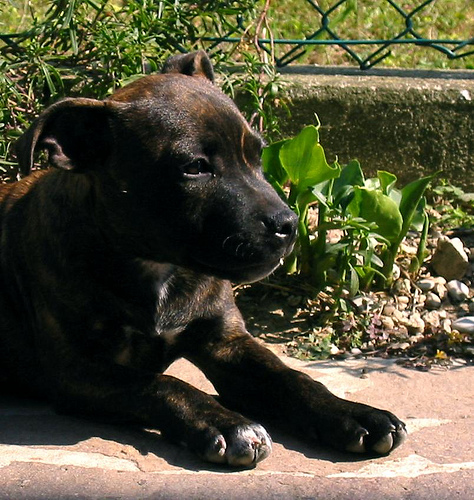
Breed: staffordshire bull terrier